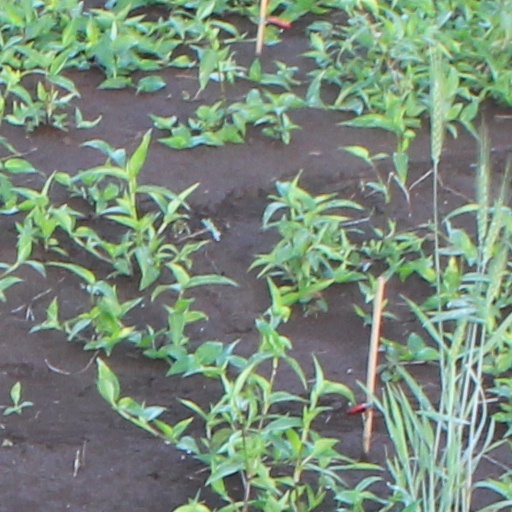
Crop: wheat